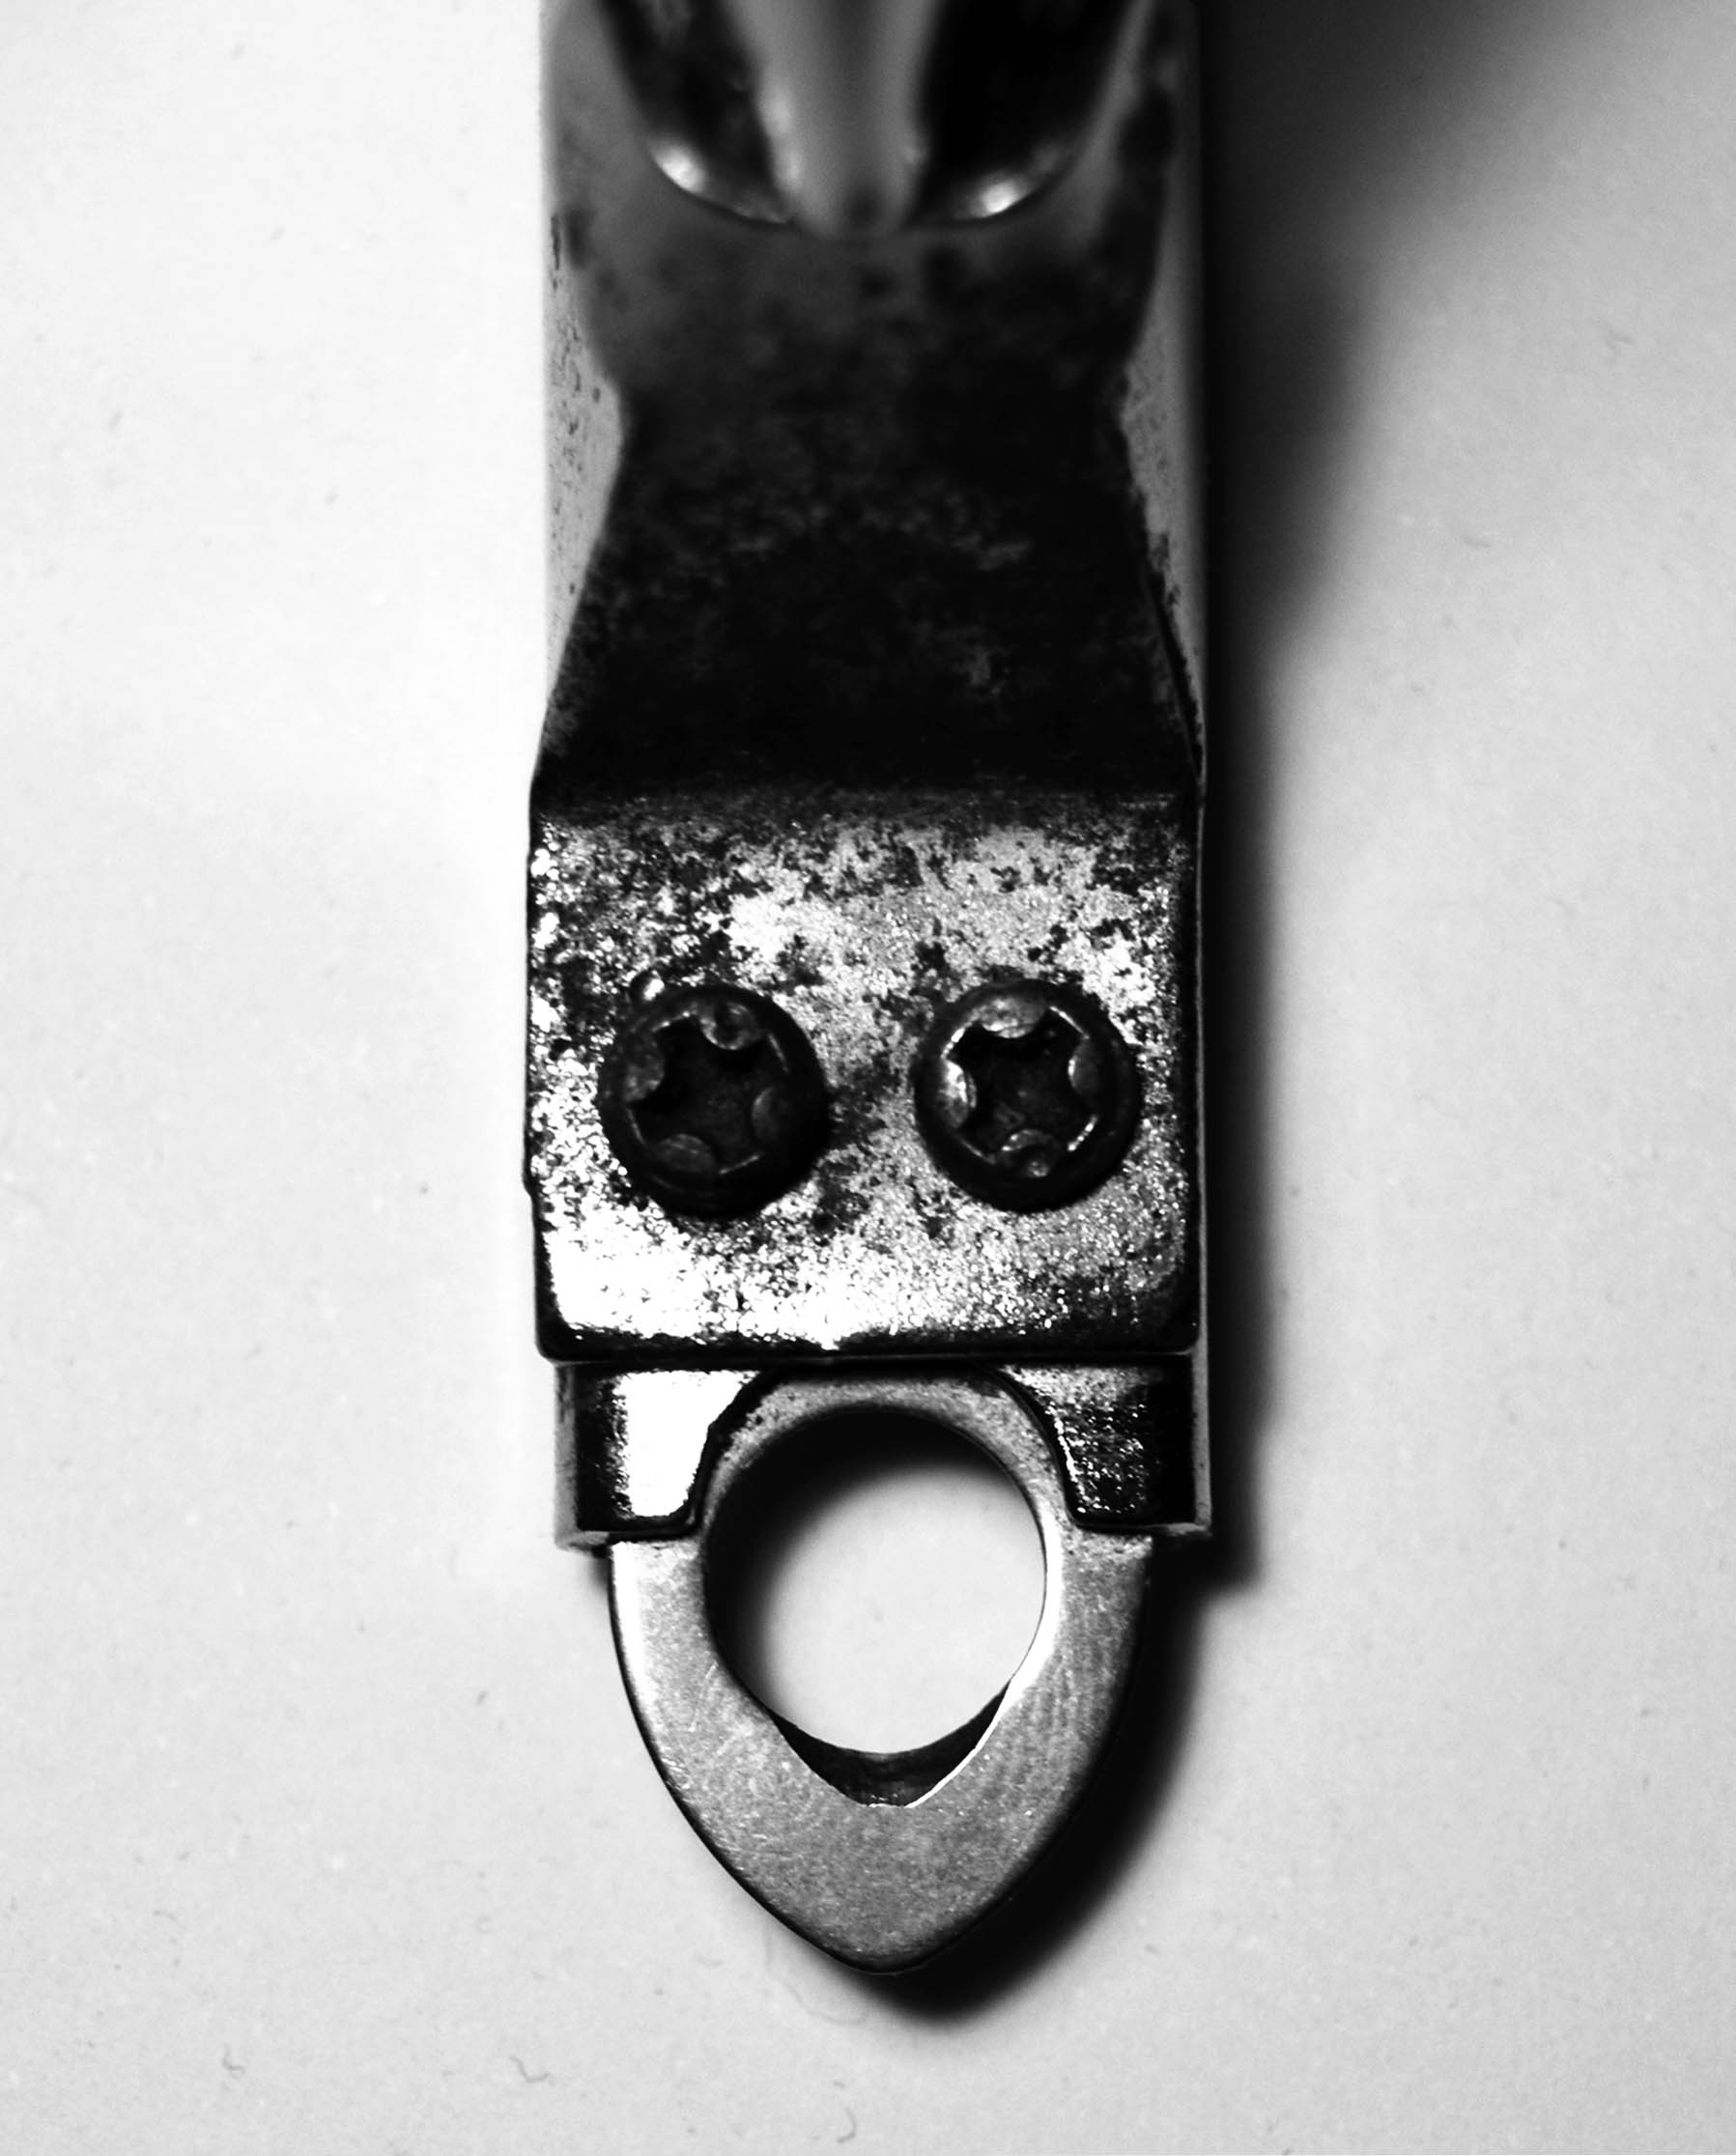
hand, black and white, tool, finger, metal, black, jewellery, face, silver, rusty, detail, oxide, metallic, pareidolia, monochrome photography, fashion accessory, cut nails